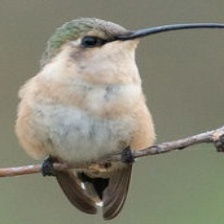
Species: LUCIFER HUMMINGBIRD
Scientific name: CALOTHORAX LUCIFER
ImageNet parent category: hummingbird